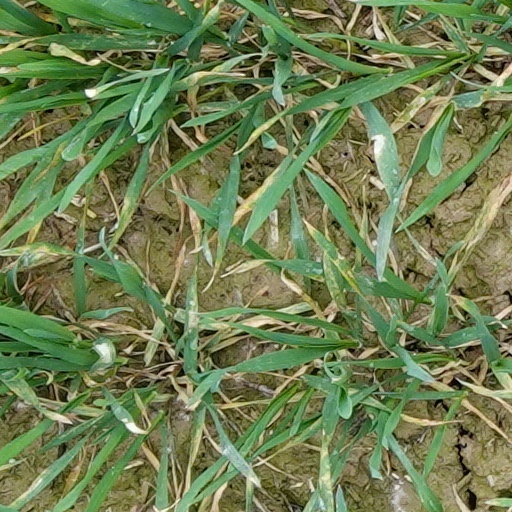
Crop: wheat